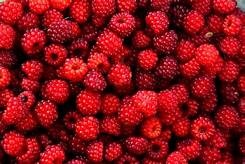
Label: raspberry